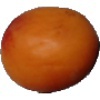
Label: Apricot 1